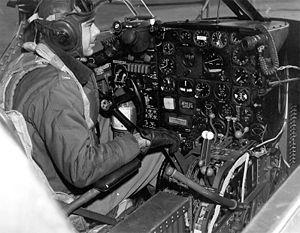
Cockpit d'un A-26 Invader
Le Douglas A-26 Invader est un avion d'attaque au sol américain de la Seconde Guerre mondiale.